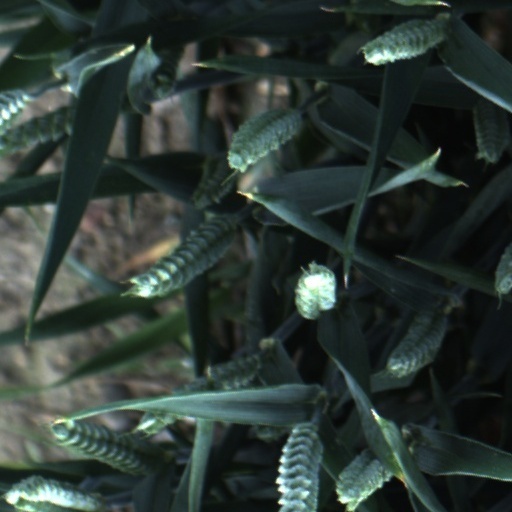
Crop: wheat